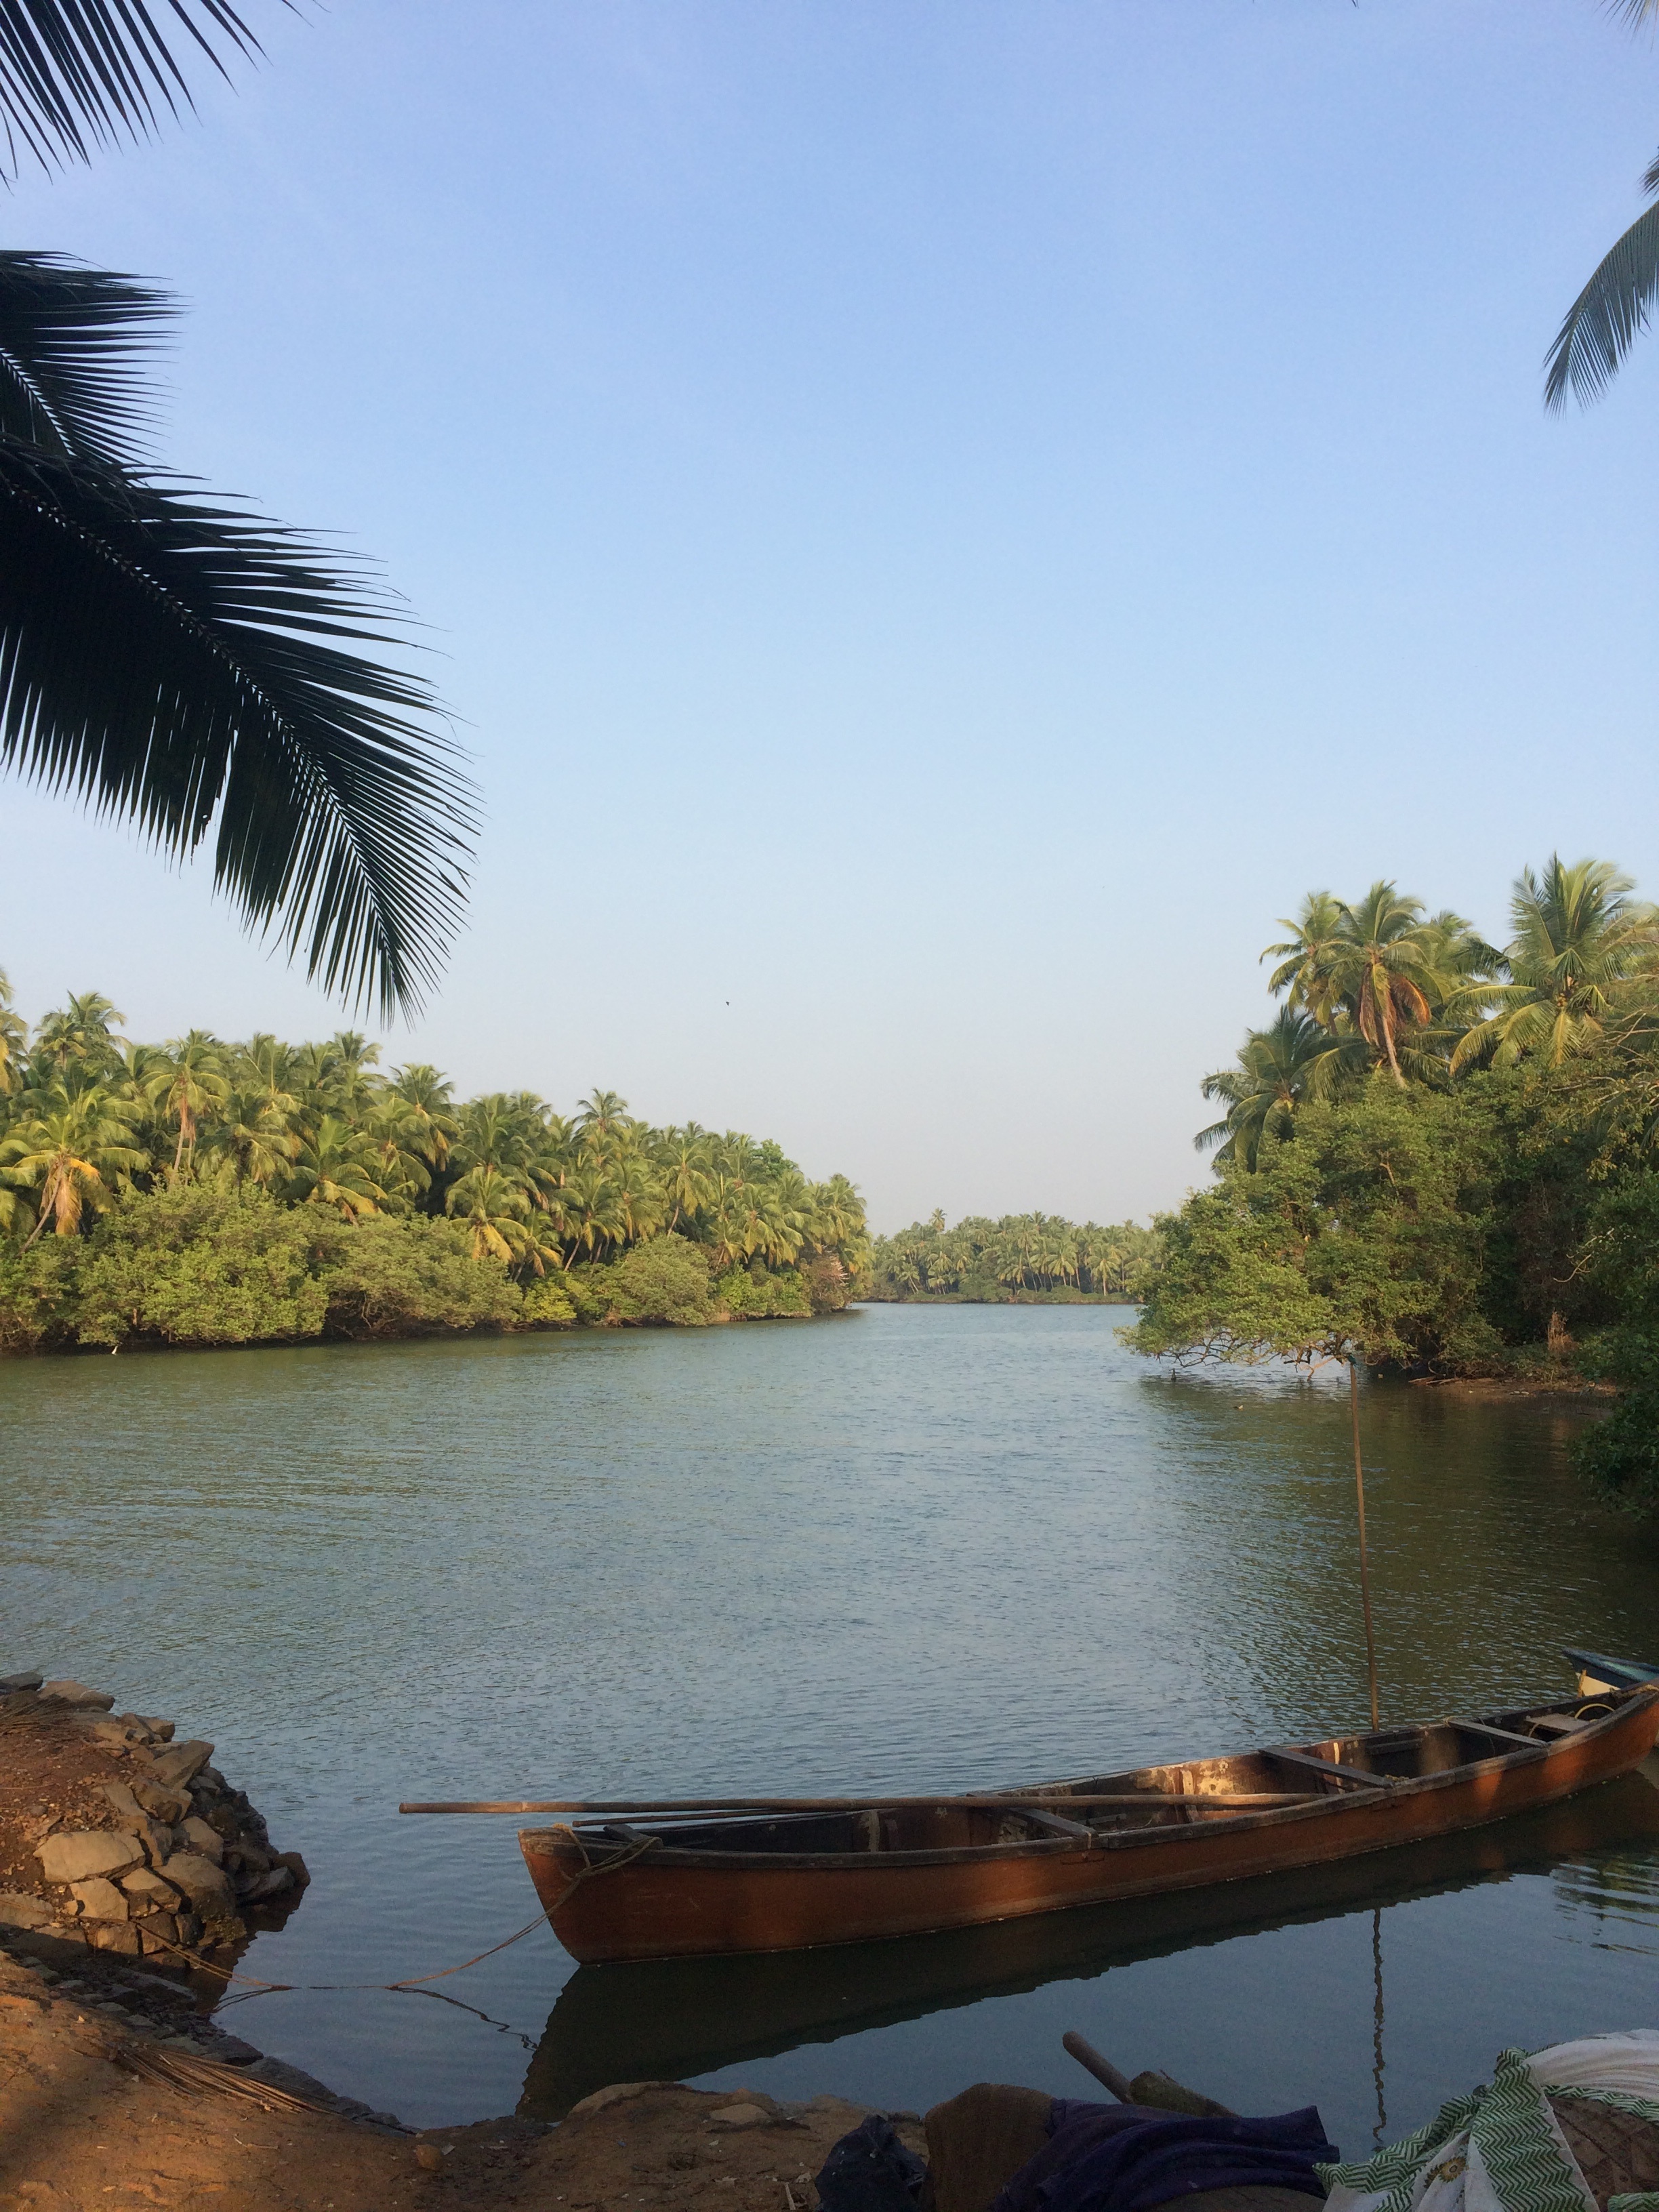
sea, tree, water, shore, lake, river, reflection, bay, reservoir, body of water